Newcourt, Exeter

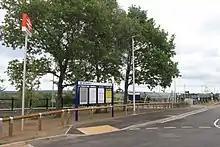
Newcourt railway station, opened in 2015.

Newcourt is a suburb of Exeter and Topsham in Devon, England, located between Digby and Topsham. It has a railway station and forms part of the electoral ward of Topsham. Other local amenities include a school and a community centre.